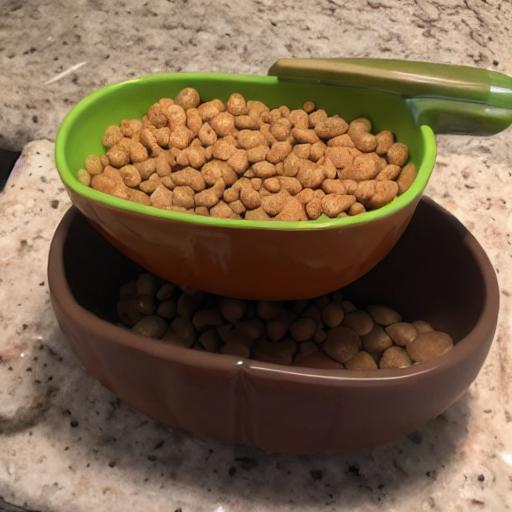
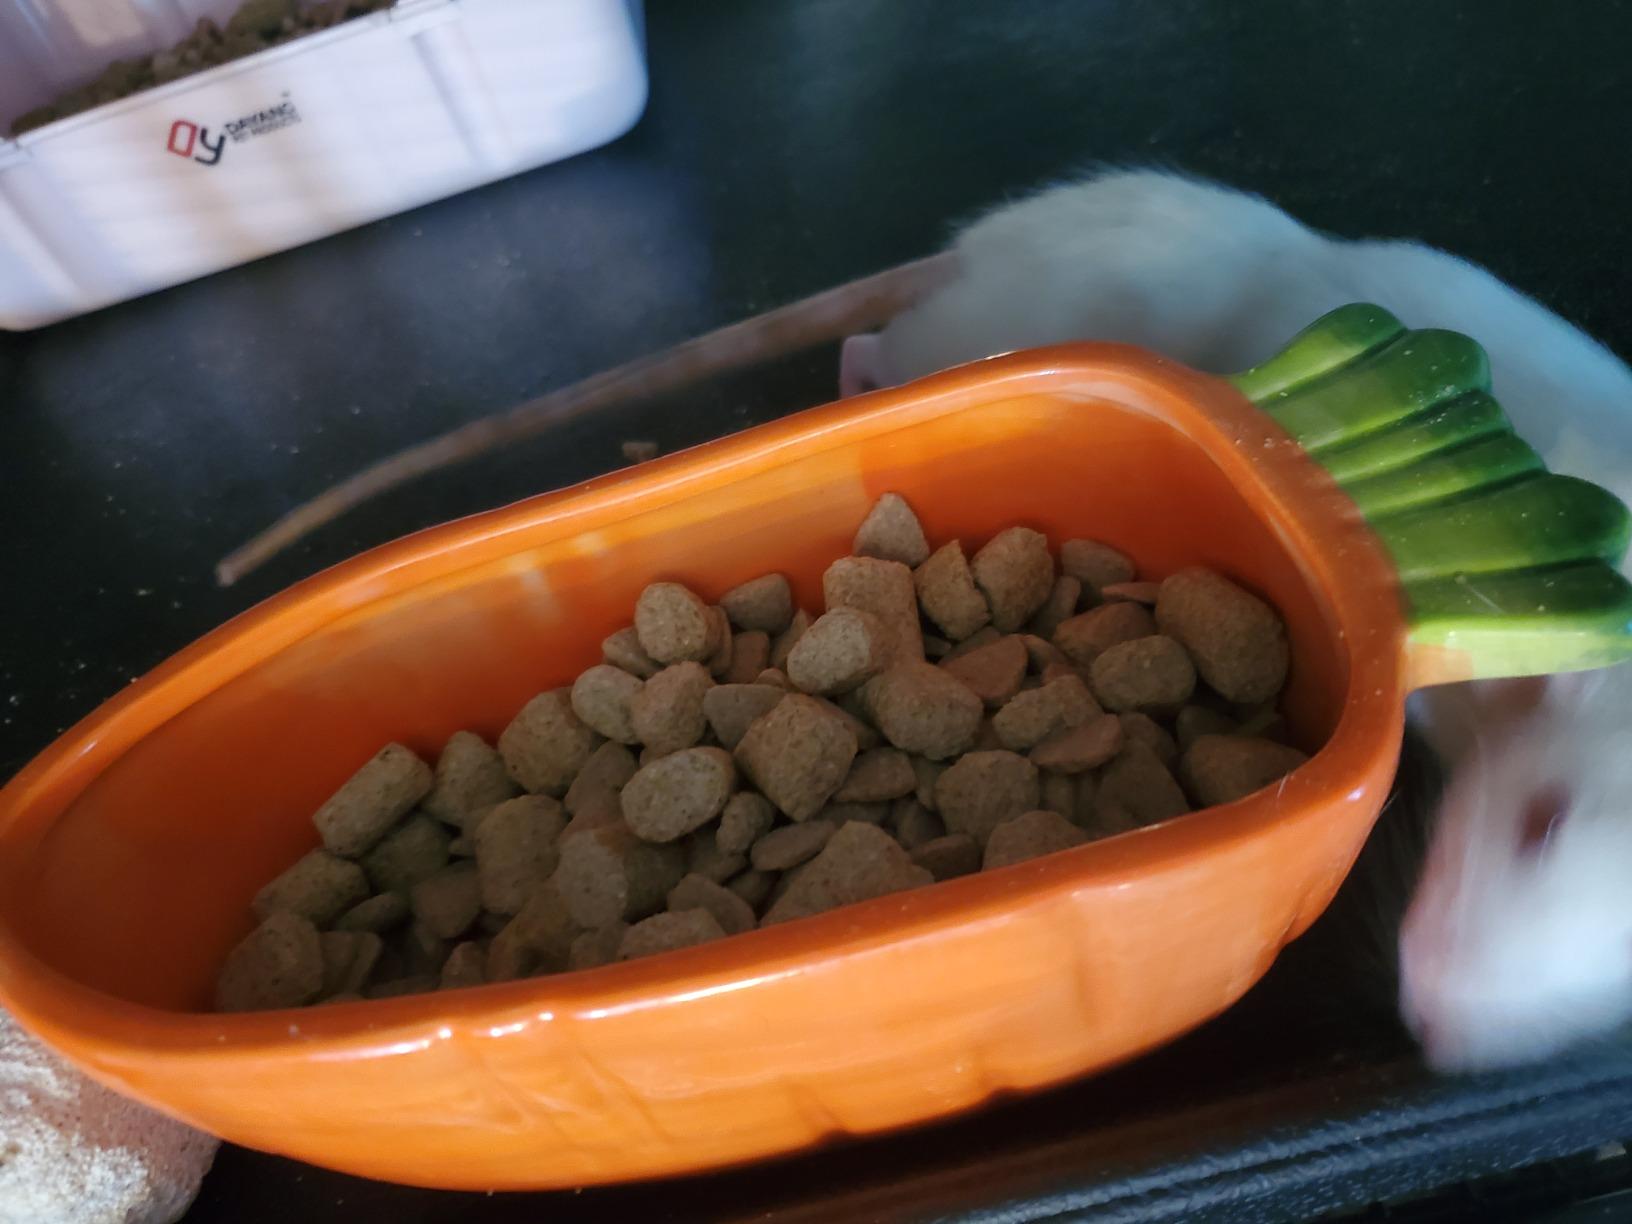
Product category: items_bowl
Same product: no